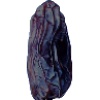
Label: Dates 1